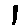
Label: 1